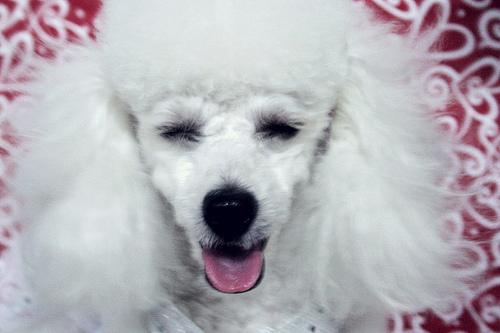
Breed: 2925-n000114-toy_poodle